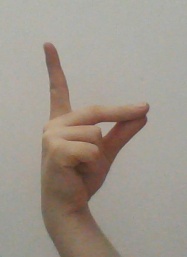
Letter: ta